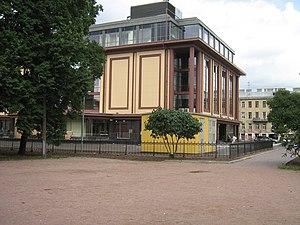
Saint-Pétersbourg. .